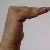
The image shows a hand gesture representing a space in Indian Sign Language.